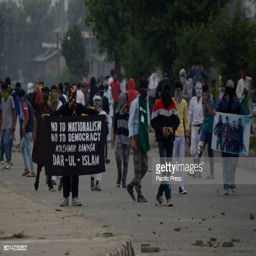
people clashed with forces after prayer